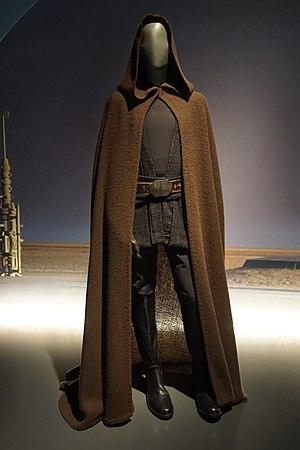
Le Retour du Jedi est un film américain de science-fiction de type space opera sorti en 1983, co-écrit par George Lucas et Lawrence Kasdan, et réalisé par Richard Marquand. À partir de l'année 2000, il est exploité sous le nom Star Wars, épisode VI : Le Retour du Jedi.